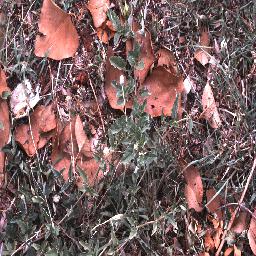
Label: negative